Apollo 13

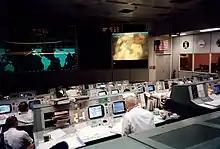
Mission Operations Control Room during the TV broadcast just before the Apollo 13 accident. Astronaut Fred Haise is shown on the screen.

Even before the first U.S. astronaut entered space in 1961, planning for a centralized facility to communicate with the spacecraft and monitor its performance had begun, for the most part the brainchild of Christopher C. Kraft Jr., who became NASA's first flight director. During John Glenn's Mercury "Friendship 7" flight in February 1962 (the first crewed orbital flight by the U.S.), one of Kraft's decisions was overruled by NASA managers. He was vindicated by post-mission analysis and implemented a rule that, during the mission, the flight director's word was absolute – to overrule him, NASA would have to fire him on the spot. Flight directors during Apollo had a one-sentence job description, "The flight director may take any actions necessary for crew safety and mission success."